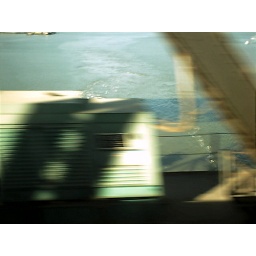
Longest bridge in California (My train ride to California)